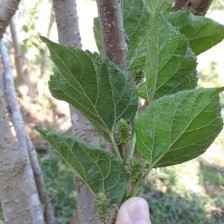
Variety: ChiangMai60